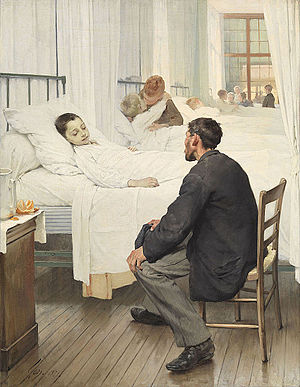
Hospital
Besøgsdagen på hospitalet, oliemaleri af Henri Geoffroy (1889).
Et hospital var tidligere et sted til indkvartering og pleje af mennesker, der led under alderdom, svaghed, sygdom eller lidelser, som gjorde dem uegnede til at tage vare på sig selv. Ordet bruges i dag synonymt med sygehus.